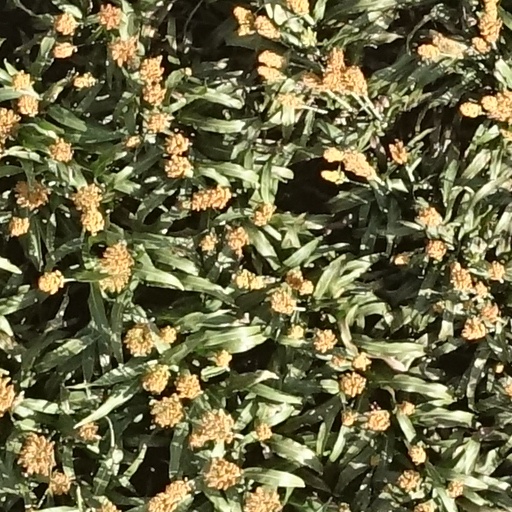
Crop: sorghum